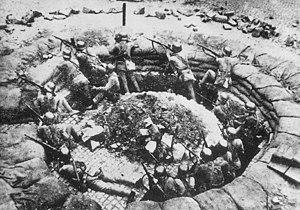
La bataille de Shanghai opposa en 1937 l'Armée impériale japonaise à l'Armée nationale révolutionnaire chinoise pendant la guerre sino-japonaise.